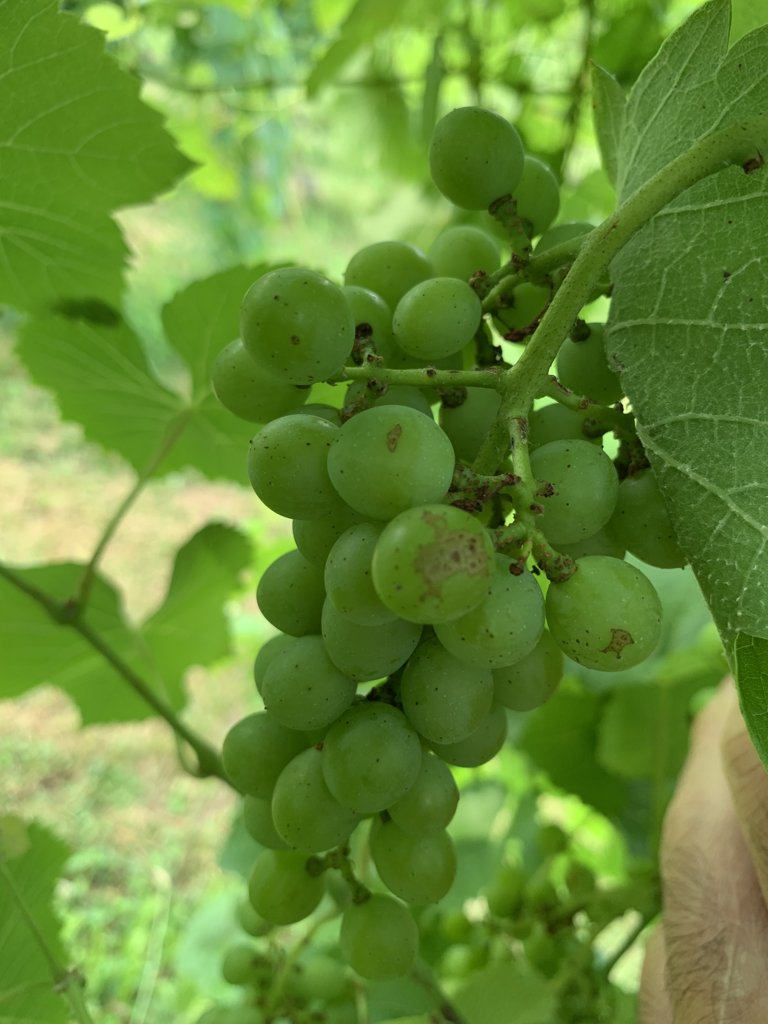
Berries visible: 40
Grape clusters: 1